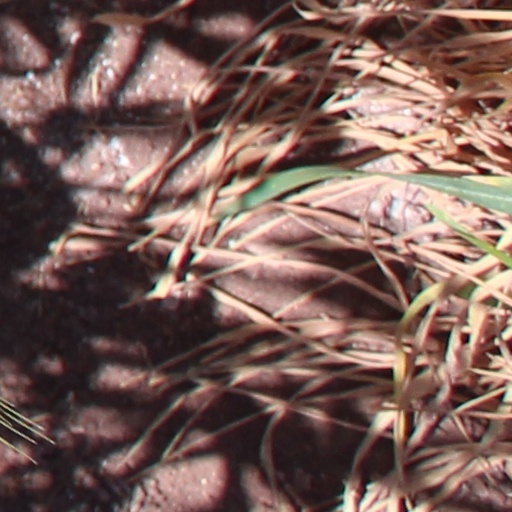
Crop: wheat